House at 113 Salem Street

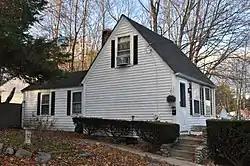

The House at 113 Salem Street in Wakefield, Massachusetts is a rare well-preserved example of a 19th-century shoemaker's shop. The -story wood-frame house was built in the 1840s or 1850s, and was originally the shoe shop of David Nichols, who lived at 103 Salem Street. Its early form, with the high-pitch, gable roof, is readily recognizable despite later alterations and additions. These types of buildings were once common in the town, where shoemaking was a home-based cottage industry.